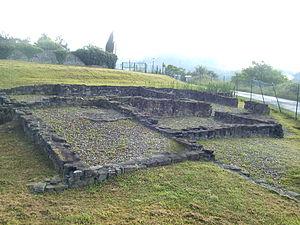
Forua en basque ou Fórua en espagnol est une commune de Biscaye dans la communauté autonome du Pays basque en Espagne.